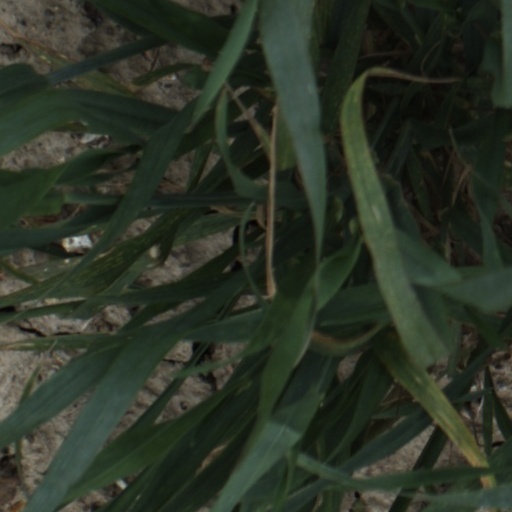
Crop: wheat